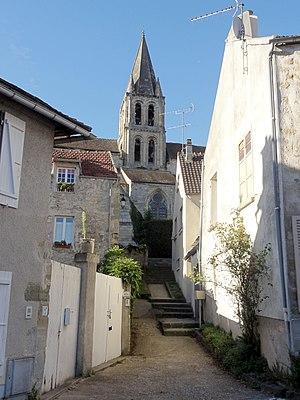
L'église de la Nativité de la Sainte-Vierge et Saint-Leu est une église catholique paroissiale située à Jouy-le-Moutier, en France. Longtemps connue comme église Notre-Dame de la Visitation, l'église de la Nativité de la Sainte-Vierge possède comme deuxième patron saint Loup de Sens. Sa partie la plus ancienne et la plus remarquable extérieurement est le clocher roman à deux étages de baies, coiffé d'une flèche octogonale en pierre. Il ne devrait pas être beaucoup antérieur à 1130. S'élevant au-dessus de la croisée du transept, sa base sépare la nef du chœur, et afin de mieux les faire communiquer, elle a été rehaussée au XVIᵉ siècle. Les chapiteaux romans ont pour la plupart été conservés lors de cette opération hardie. Si la base du clocher est désormais aussi haute que la nef, elle est toutefois étroite, ce qui a motivé le déplacement de l'autel à la fin de la nef. Le beau chœur des années 1220 / 1240 influencé par l'architecture de la cathédrale Notre-Dame de Paris, dont le chapitre nommait à la cure, est ainsi sans usage.